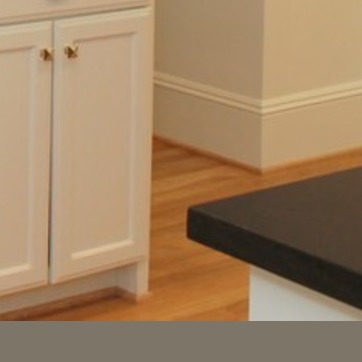
Material: wood